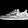
Label: Sneaker